Pagan kingdom

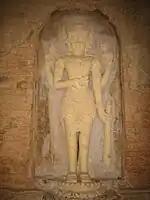
Statute of Vishnu at the Nat-Hlaung Kyaung Temple

Surviving records provide a glimpse of the kingdom's economic life. A "pe" (0.71 hectare) of fertile land near Pagan cost 20 silver "kyats" but only 1 to 10 "kyats" away from the capital. Construction of a large temple in the reign of Sithu II cost 44,027 "kyats" while a large "Indian style" monastery cost 30,600 "kyats". Manuscripts were rare and extremely costly. In 1273, a complete set of the "Tripiṭaka" cost 3000 "kyats".